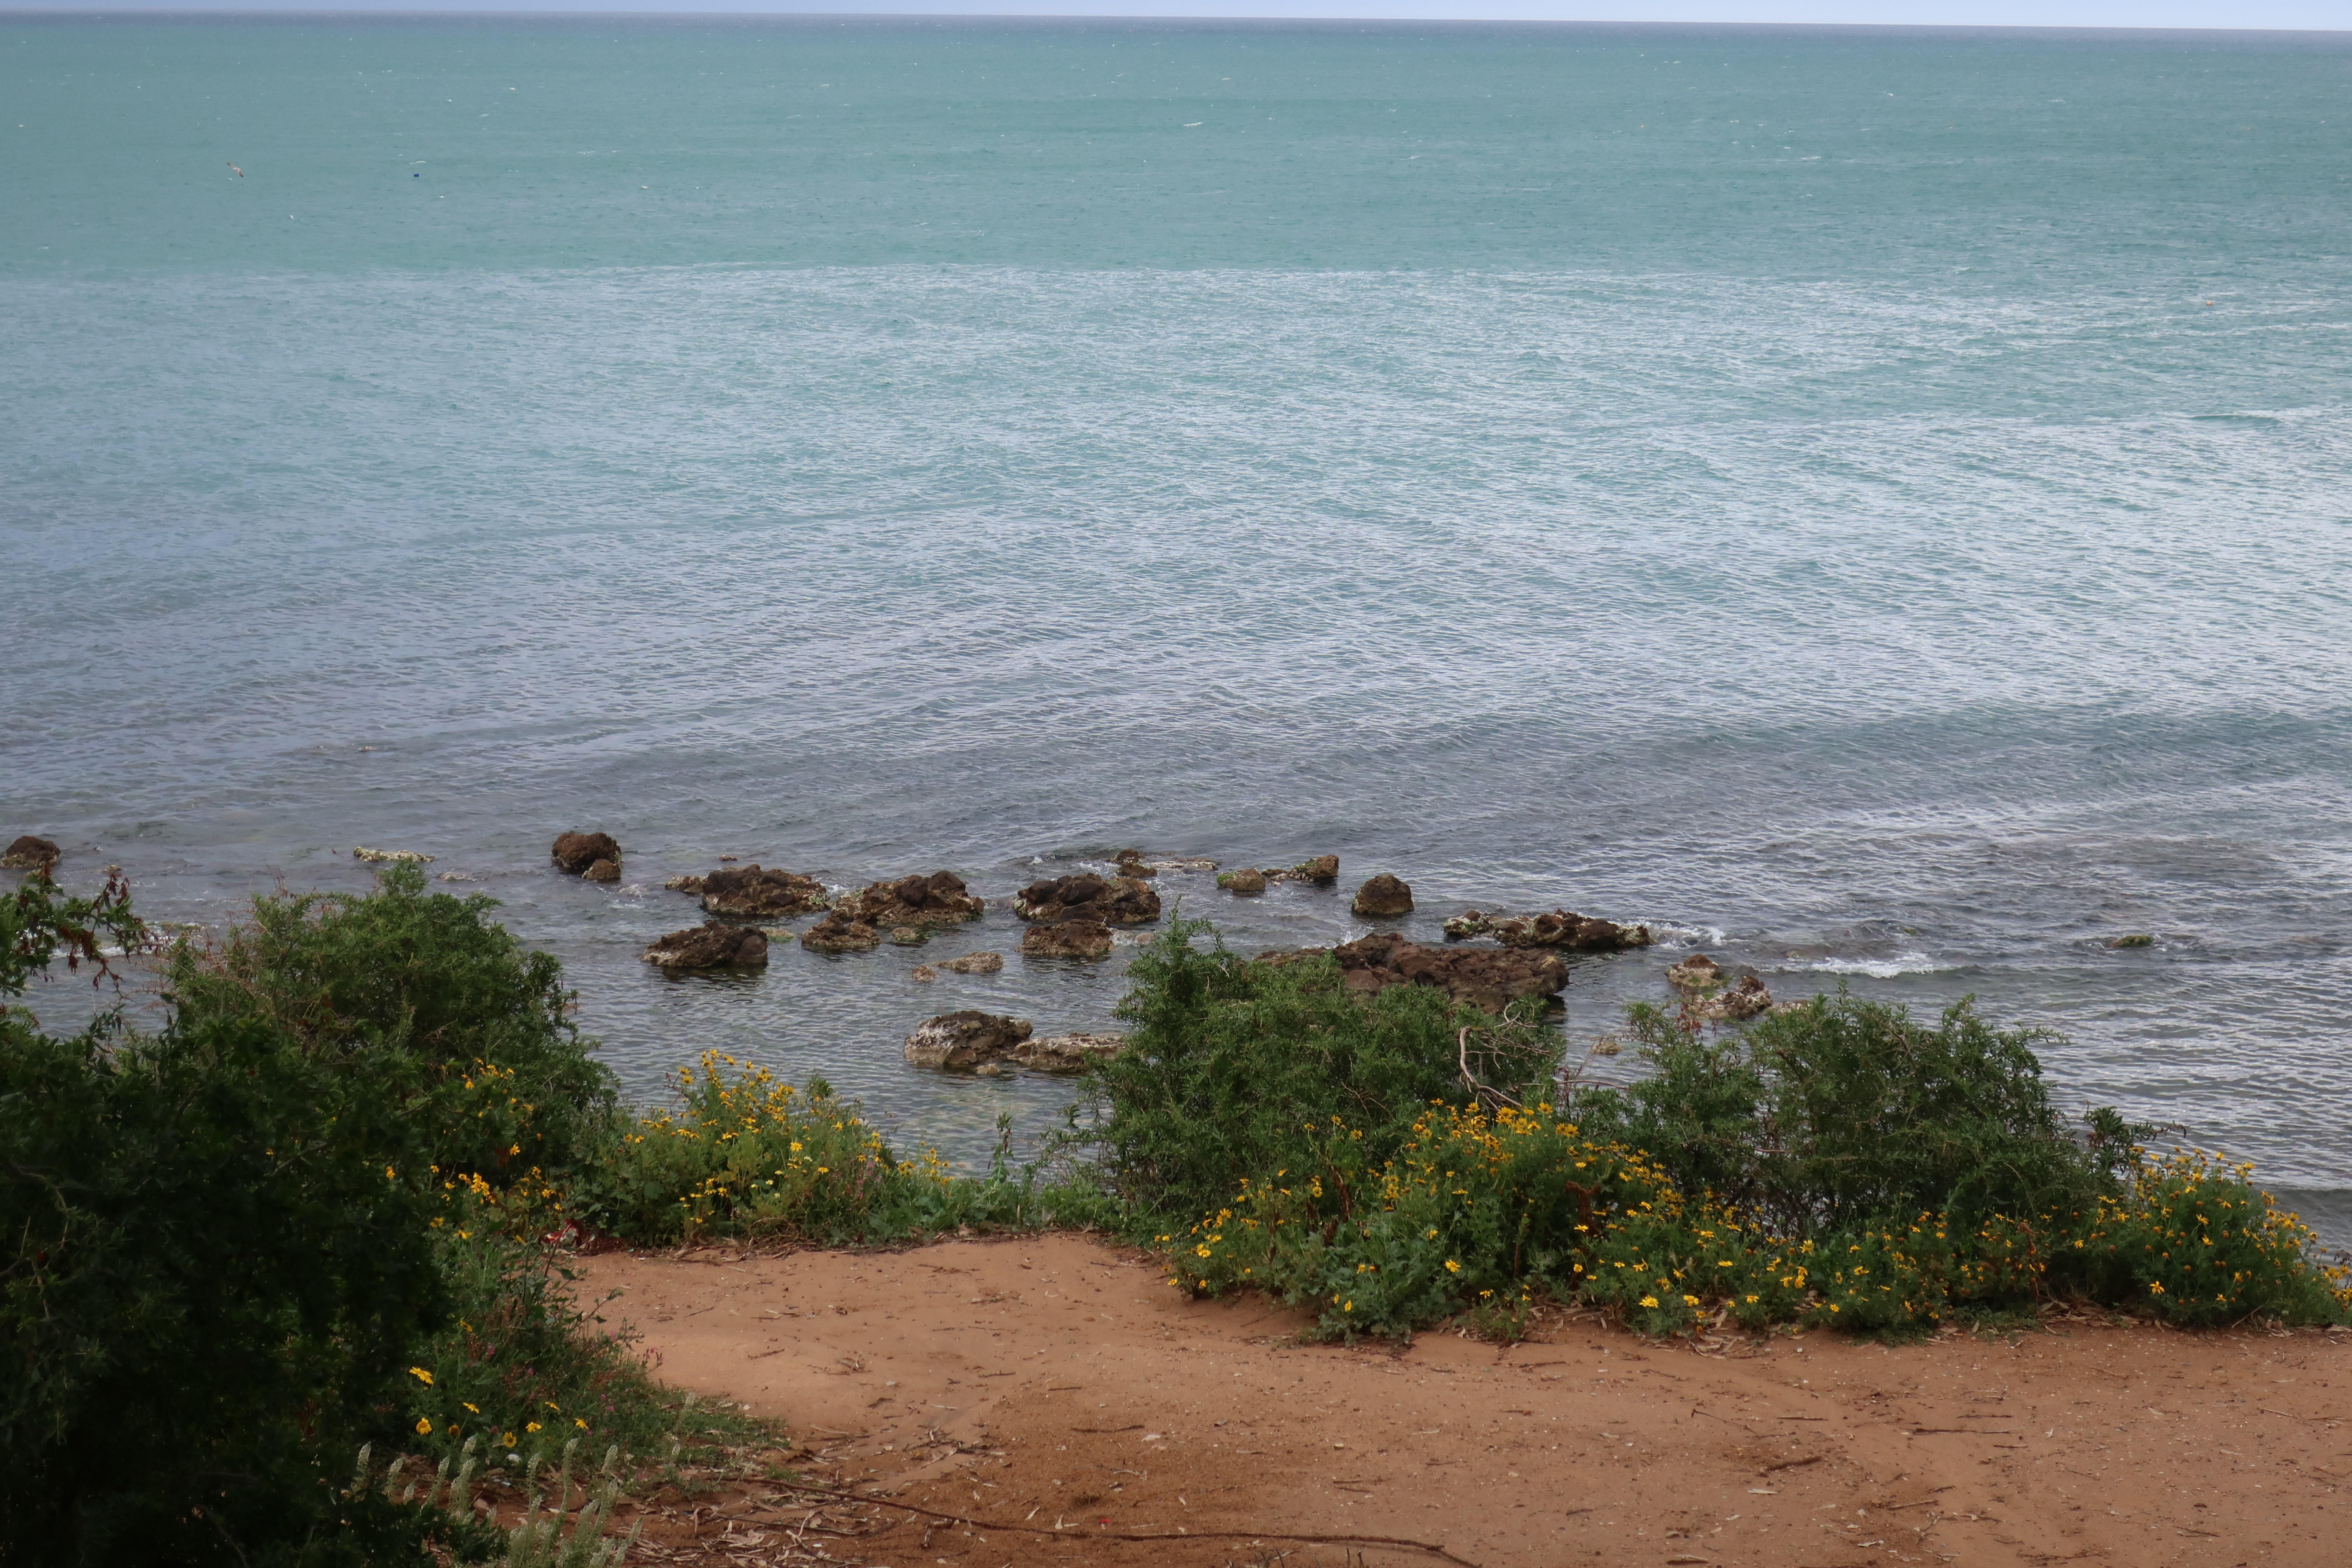
beach, sea, coast, water, ocean, horizon, dock, cloud, sunrise, sunset, boat, morning, body of water, shore, coastal and oceanic landforms, wave, tree, bay, sky, sand, terrain, cape, wind wave, headland, vacation, landscape, cliff, wildlife, promontory, rock